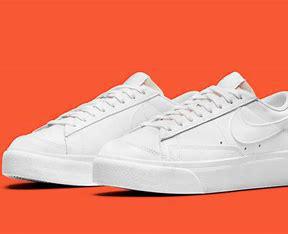
Brand: Nike
Model: Blazer Platform